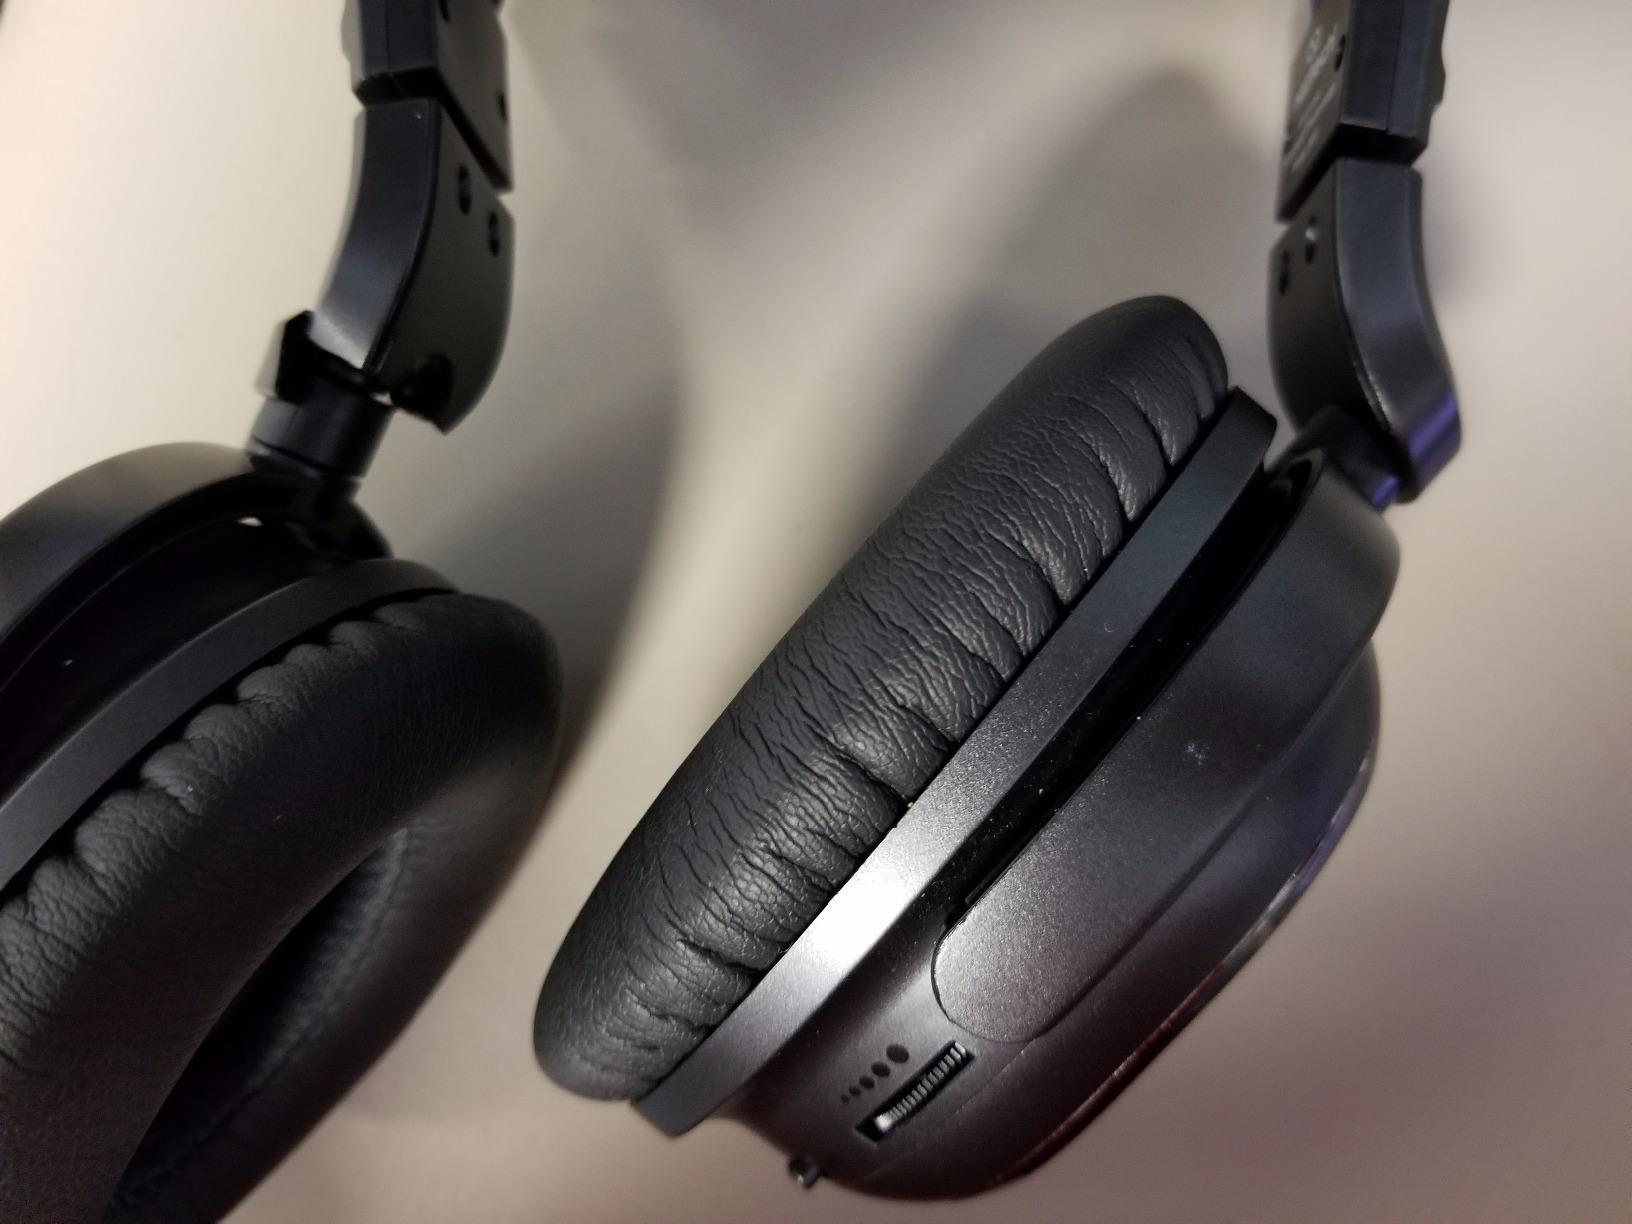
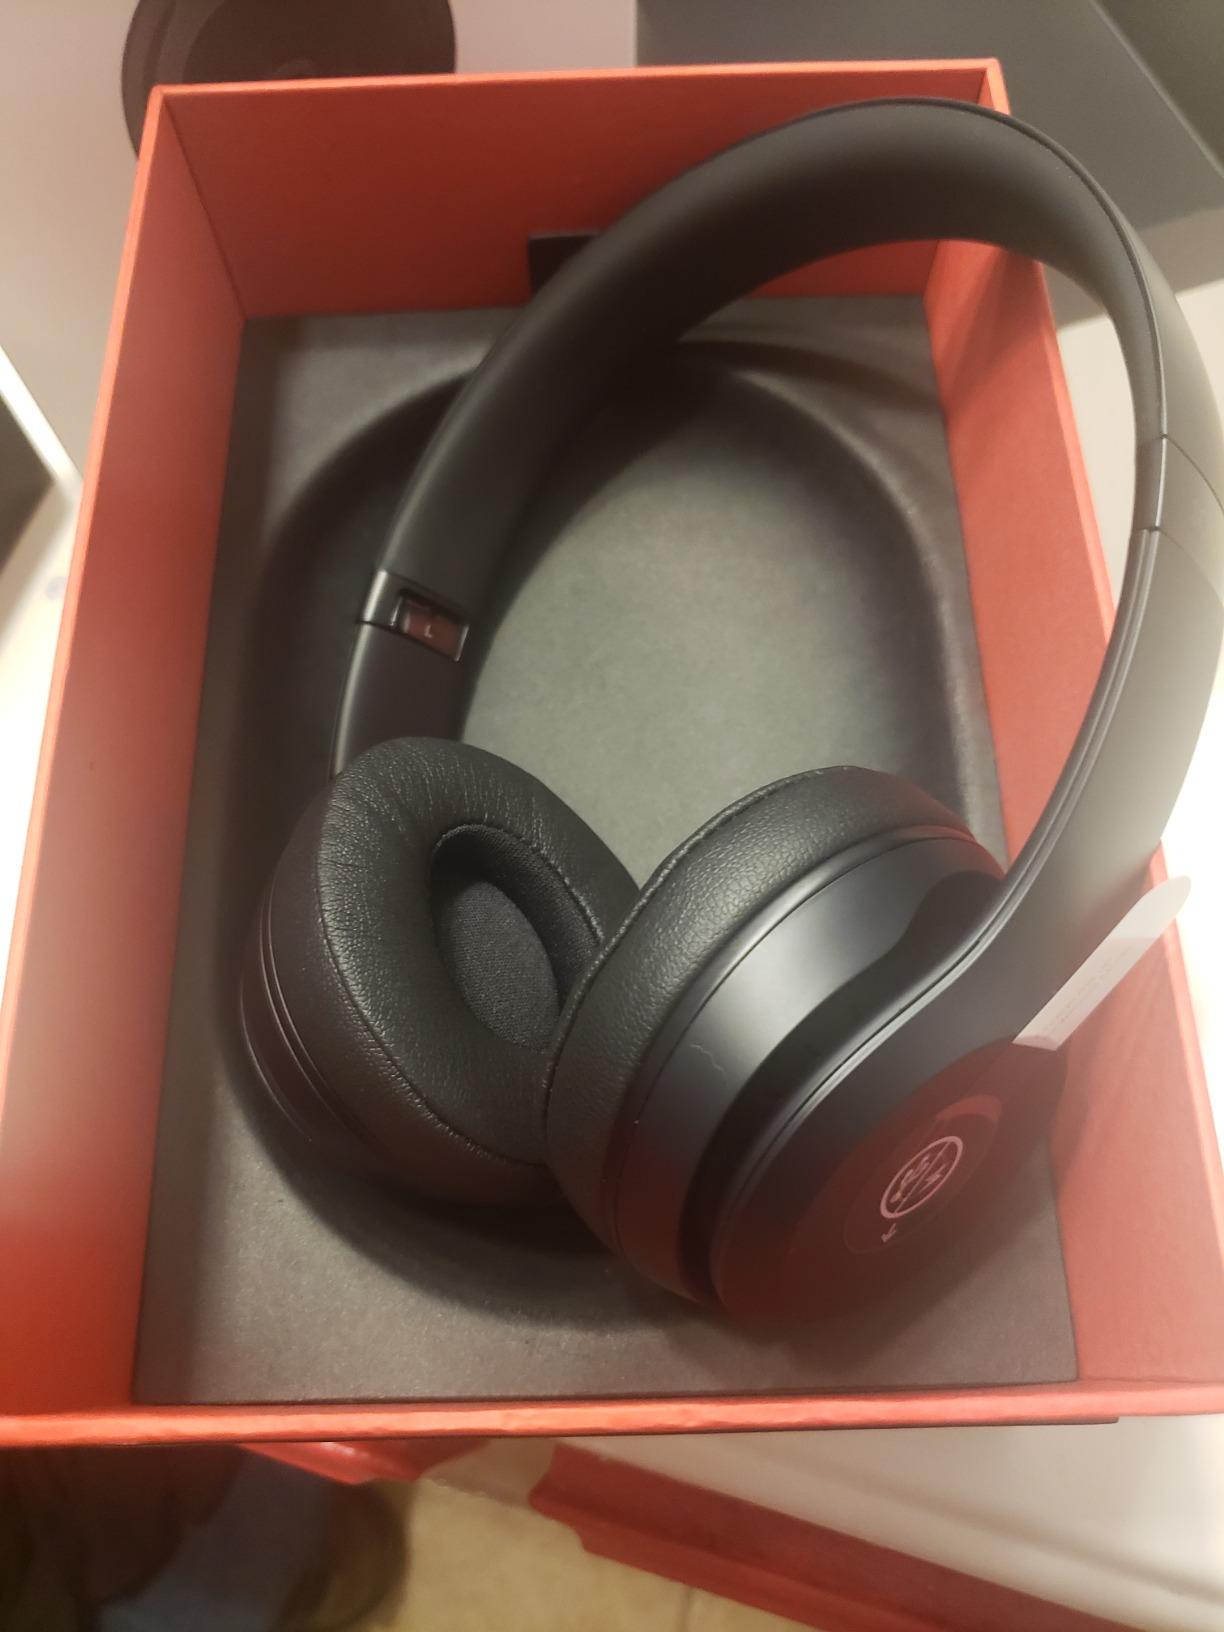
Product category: headphones
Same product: no